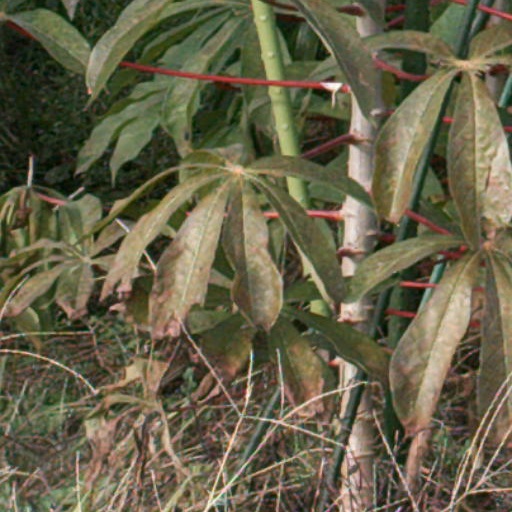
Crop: cassava